Siege of Namur (1692)

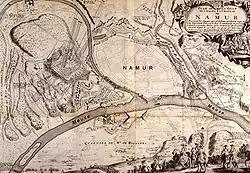
Contemporary plan of the Siege of Namur 1692 (shown here with the Meuse running south–north).

The first task for the attackers was to take the outlying redoubt of La Cachotte, which covered the approaches to Fort William. The trench was opened on 8 June; a major assault – consisting of seven battalions, accompanied by the King's Musketeers – followed on 12 June. La Cachotte fell, and Vauban turned to seizing Fort William, which was personally defended by Coehoorn. The fort was well sited, just over the crest of the rise, obscuring the stronghold from the attackers until they were almost upon it and masking its walls from artillery fire. French sappers approached from two directions, but the recent heavy rain had made the whole operation extremely difficult. In a dramatic gesture, Coehoorn ordered his own grave dug to symbolise his commitment to defend the position to the end, but although his grave was not needed, the Dutch engineer was wounded in the head by a shell that killed his valet. The final assault on Fort William came on 22 June. Despite Coehoorn's resolute defence, he and the 200 men who had garrisoned the fort, capitulated. Vauban greeted his rival the next day and consoled him that at least he had "the honour of being attacked by the greatest king in the world". Coehoorn replied that his real consolation was in the fact that he had forced his great rival to move his siege batteries seven times during the assault.